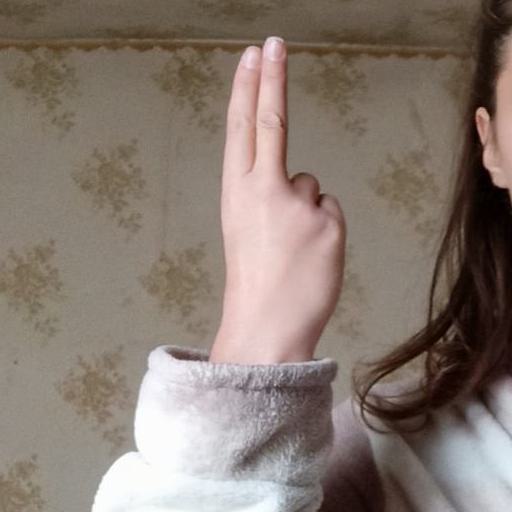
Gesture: two_up_inverted